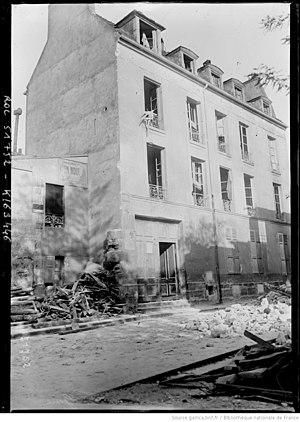
Le boulevard de la Gare (boulevard Vincent-Auriol) après le bombardement du 2 juin 1918
Cet article recense les bombardements aériens et d'artillerie lourde à grande puissance sur Paris et sa banlieue durant la Première Guerre mondiale.